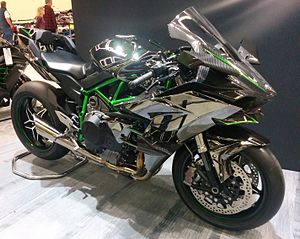
Kawasaki Heavy Industries
Kawasaki Heavy Industries er en japansk, multinational virksomhed med hovedsæde i Minato, Tokyo, der producerer mange forskellige transportmidler. Virksomheden har sit navn efter grundlæggeren Shōzō Kawasaki og har ingen forbindelse til byen Kawasaki.